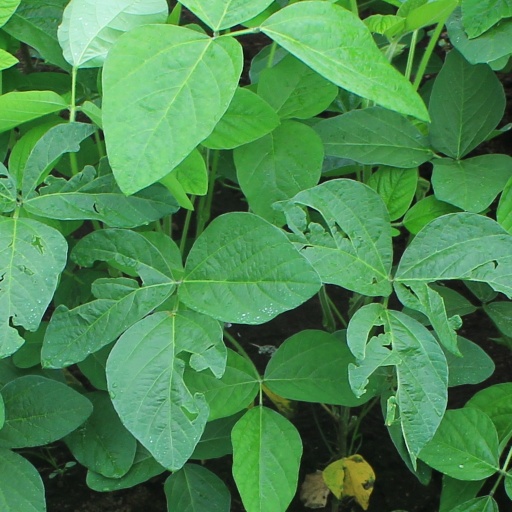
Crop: soybean